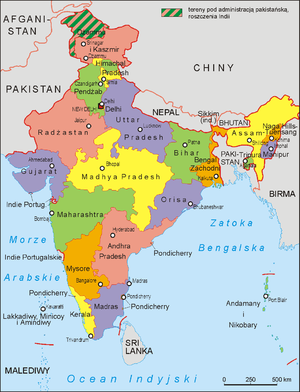
Cet article recense l'évolution territoriale de l'Inde, de façon chronologique. Il liste les modifications internes ou externes du pays, depuis son indépendance en 1947.